Cowles Company

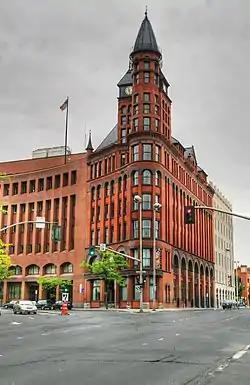
"Spokesman-Review" tower in Spokane

William H. Cowles came to Spokane at age 24 to be the business manager of the "Spokesman", which was founded less than two years before, and excelled at local news coverage. He had experience as a police reporter for the "Chicago Tribune" and was the son of the "Tribune" treasurer, Alfred Cowles Sr. He soon bought the "Spokesman" from his partners. In 1893, he bought a rival paper, the "Review", and merged the two papers into "The Spokesman-Review". He acquired the "Spokane Chronicle" in 1897.